Craig Pilo

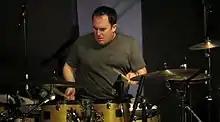
Pilo in 2016

Craig Pilo "(né" Craig M. Pilo; born 21 April 1972 Connecticut) is an American drummer who has performed with Frankie Valli & the Four Seasons, Maynard Ferguson, Edgar Winter, Deniece Williams, Pat Boone, the Red Elvises, and Player. The Los Angeles Music Awards named Pilo "Best Jazz Artist of 2007" for his debut album, "Just Play."